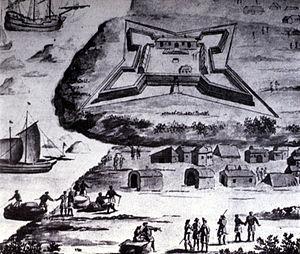
L'histoire du colonialisme allemand commence dès l'époque médiévale sur les marches orientales de l'Europe avec le « Drang nach Osten ». L'initiative de ce mouvement d'expansion est parfois attribuée à Charlemagne qui, ne pouvant plus s'étendre vers l'ouest, repoussa la frontière orientale de la Germanie de l'Elbe, atteinte par les Slaves au moment des grandes invasions, à l'Oder, qui séparera les aires linguistiques germanique et slave sous Othon Iᵉʳ. Mais la plupart de ces territoires furent perdus par suite de révoltes slaves. L'expansion allemande ne put reprendre qu'au milieu du XIᵉ siècle.